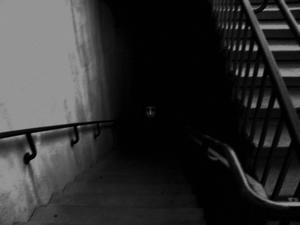
La Fondation SCP est un site d'écriture collaborative qui relate les agissements de la Fondation SCP, une organisation fictive chargée de confiner et de cacher l'existence de toute entité, lieu, objet ou phénomène se révélant contraires aux lois de la nature et qui sont appelés « SCP ». Ce sigle renvoie au concept de « Procédures de Confinement Spéciales » ainsi qu'à la devise de l'organisation : Sécuriser, Contenir, Protéger.